Fascinación

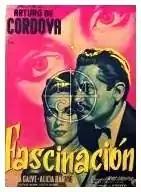

Fascinación is a 1949 Argentine melodrama film of the classical era of Argentine cinema, directed by Carlos Schlieper and starring Alicia Barrié, Héctor Calcaño, and Susana Campos.